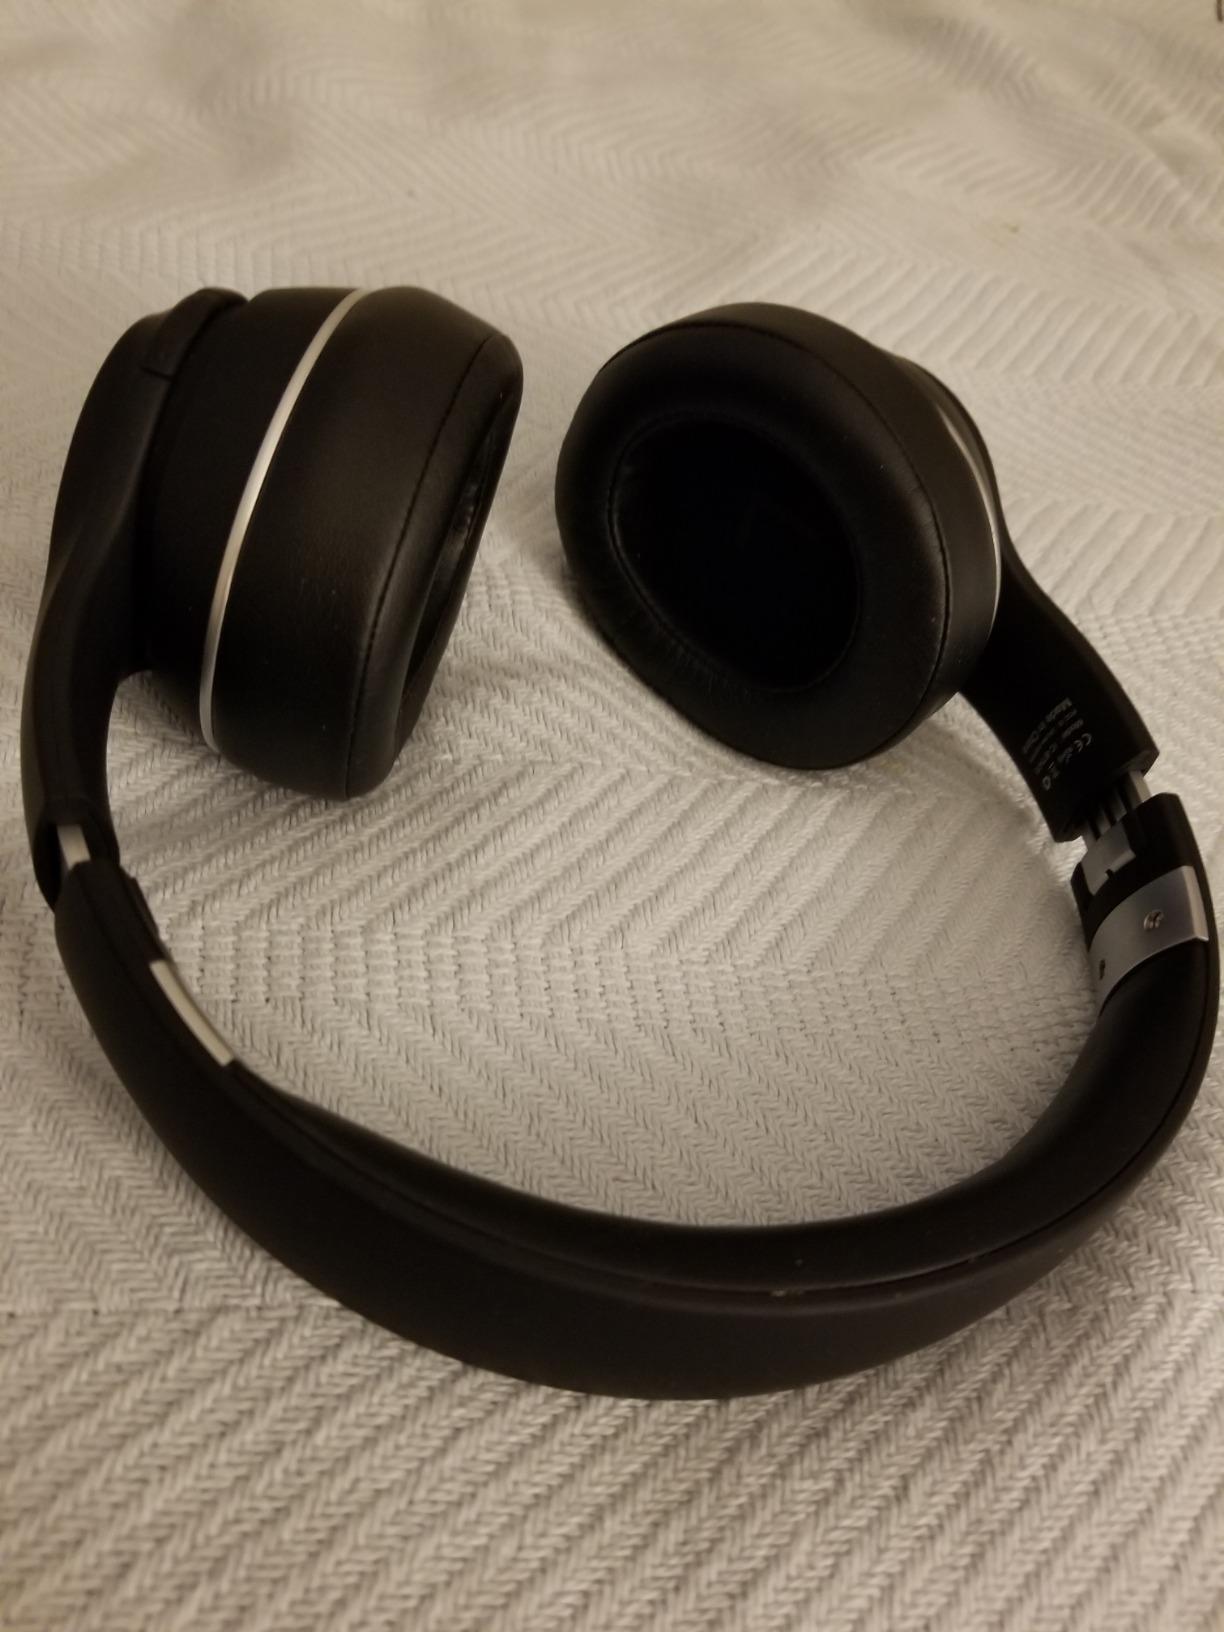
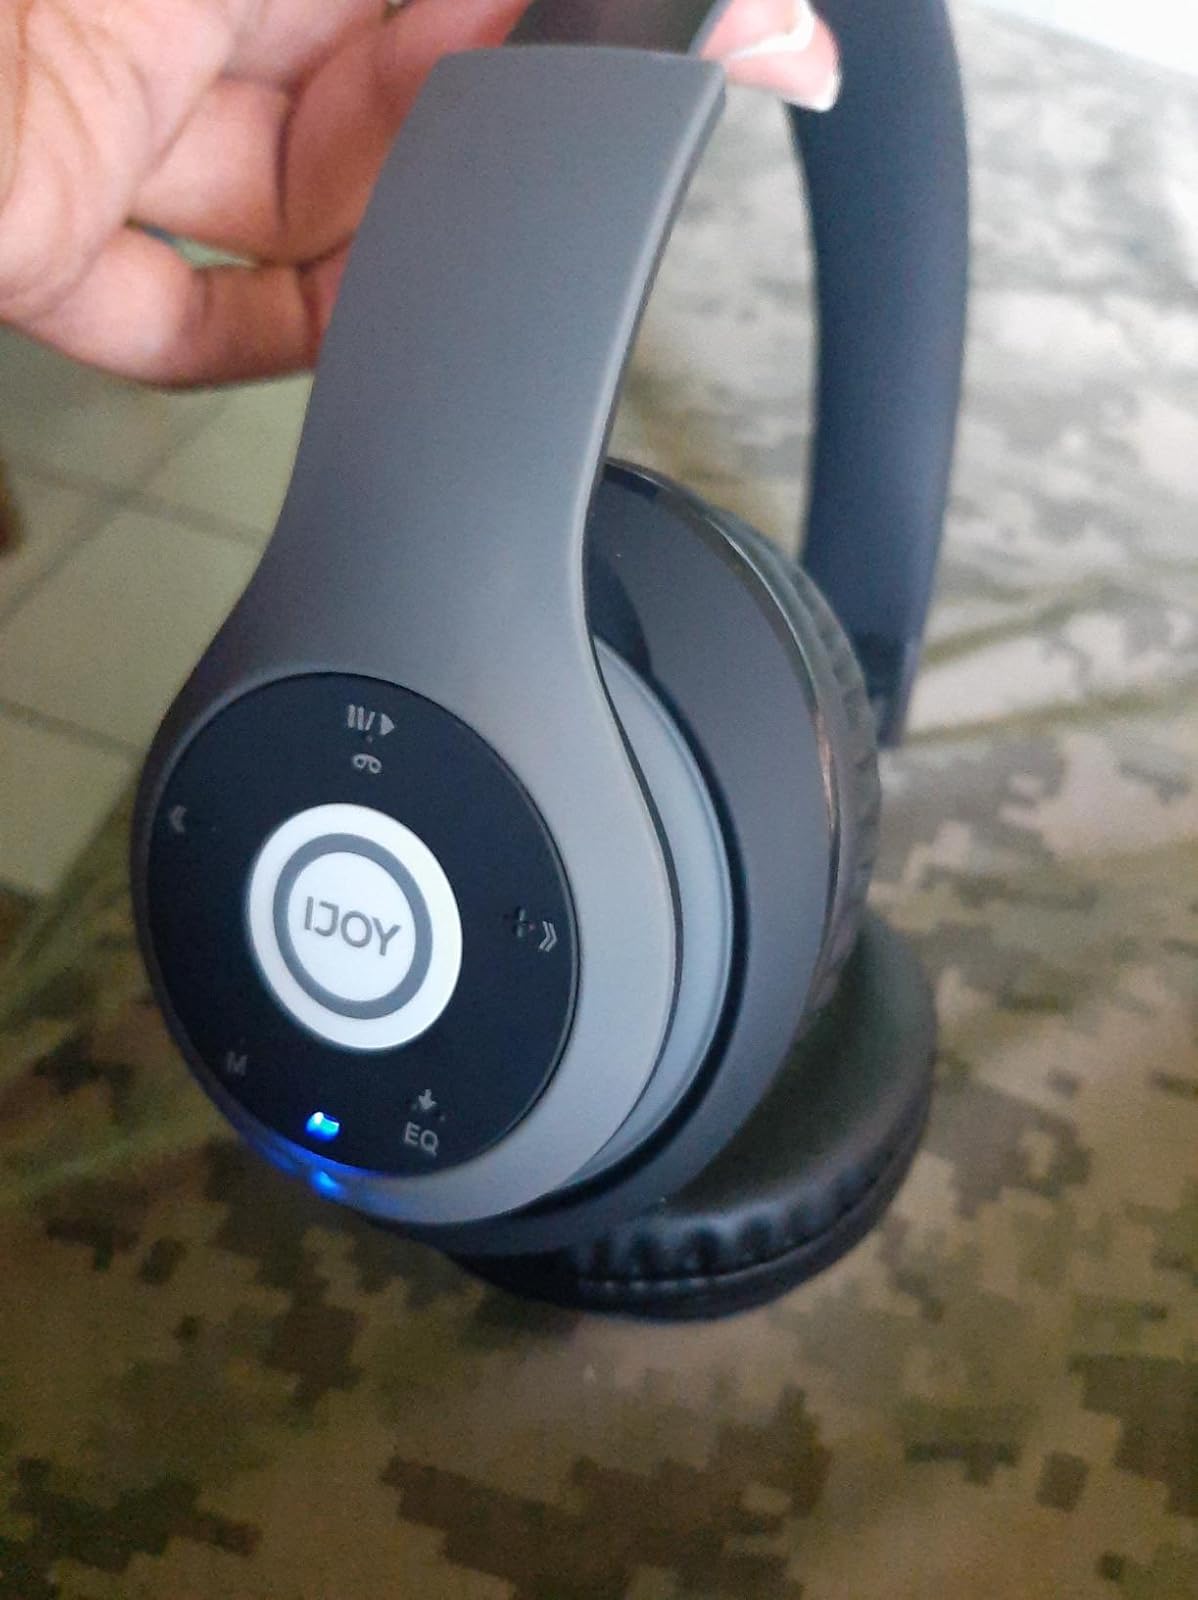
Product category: headphones
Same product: no